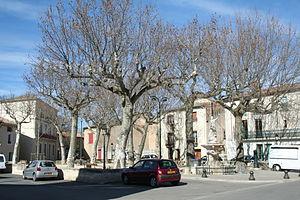
Lieuran-lès-Béziers (Hérault) - place.